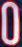
Number: 0